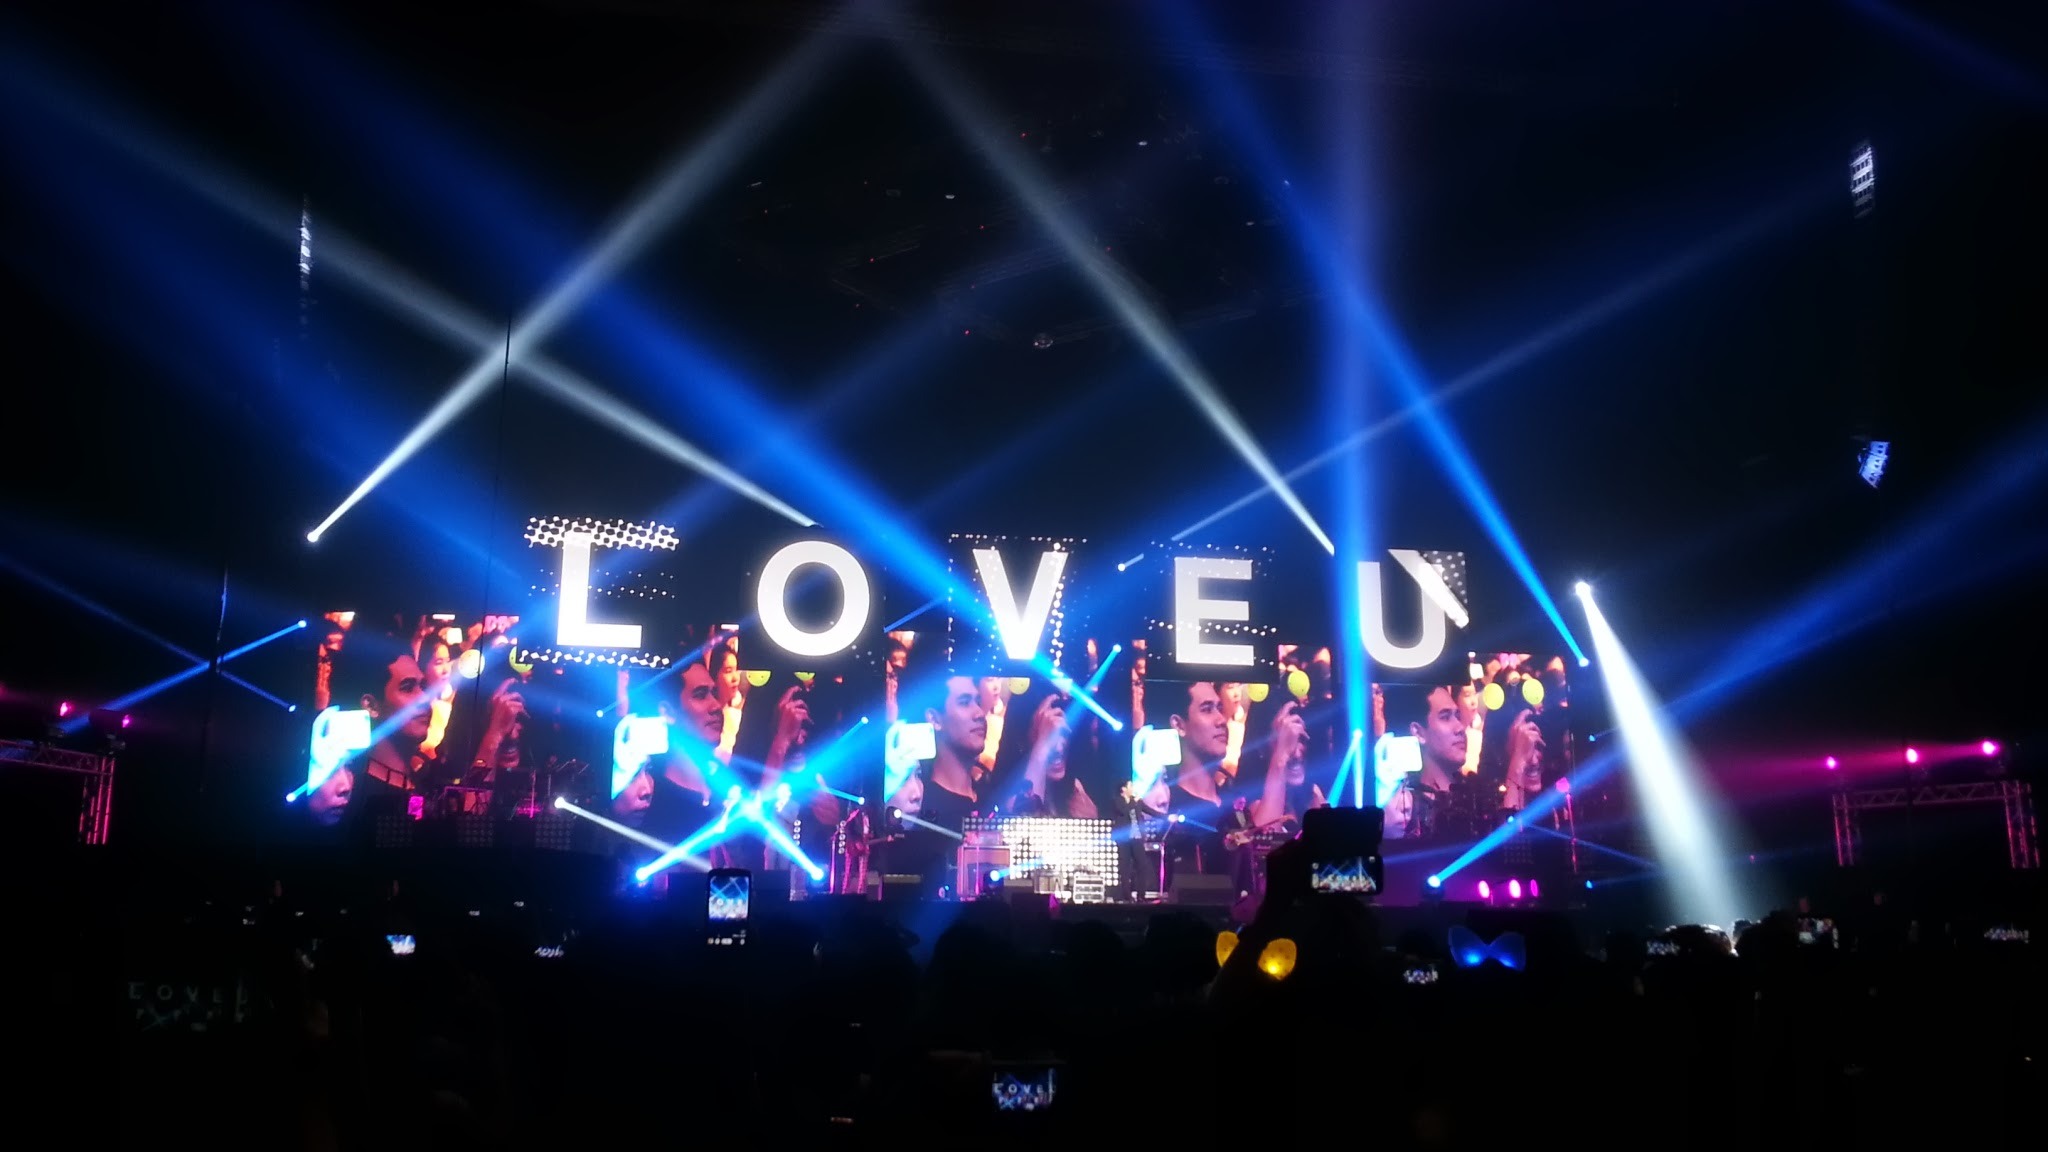
music, light, concert, audience, dance, colorful, lighting, stage, performance, party, entertainment, nightclub, melody, performing arts, rock concert, musical theatre